Technical drawing

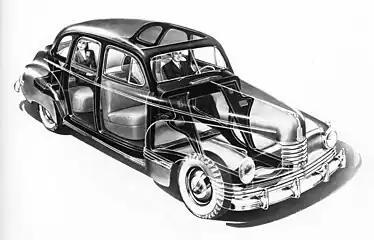
Cutaway drawing of the Nash 600, an American car of the 1940s

Engineering drawings are usually created in accordance with standardized conventions for layout, nomenclature, interpretation, appearance (such as typefaces and line styles), size, etc.